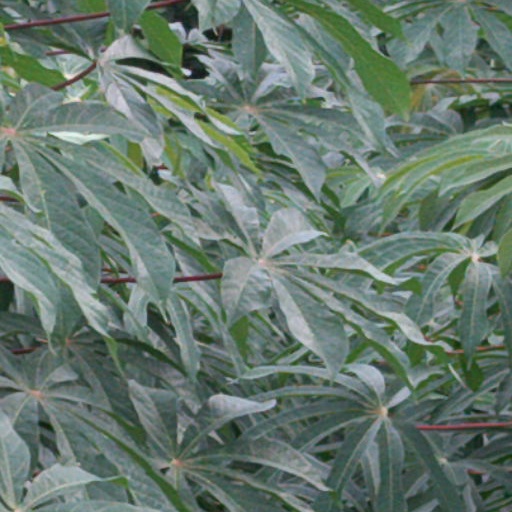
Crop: cassava